Minnesota Clay

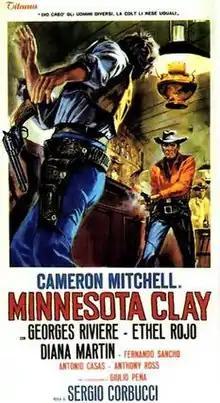
Italian film poster

Minnesota Clay is a 1964 Spaghetti Western directed by Sergio Corbucci.